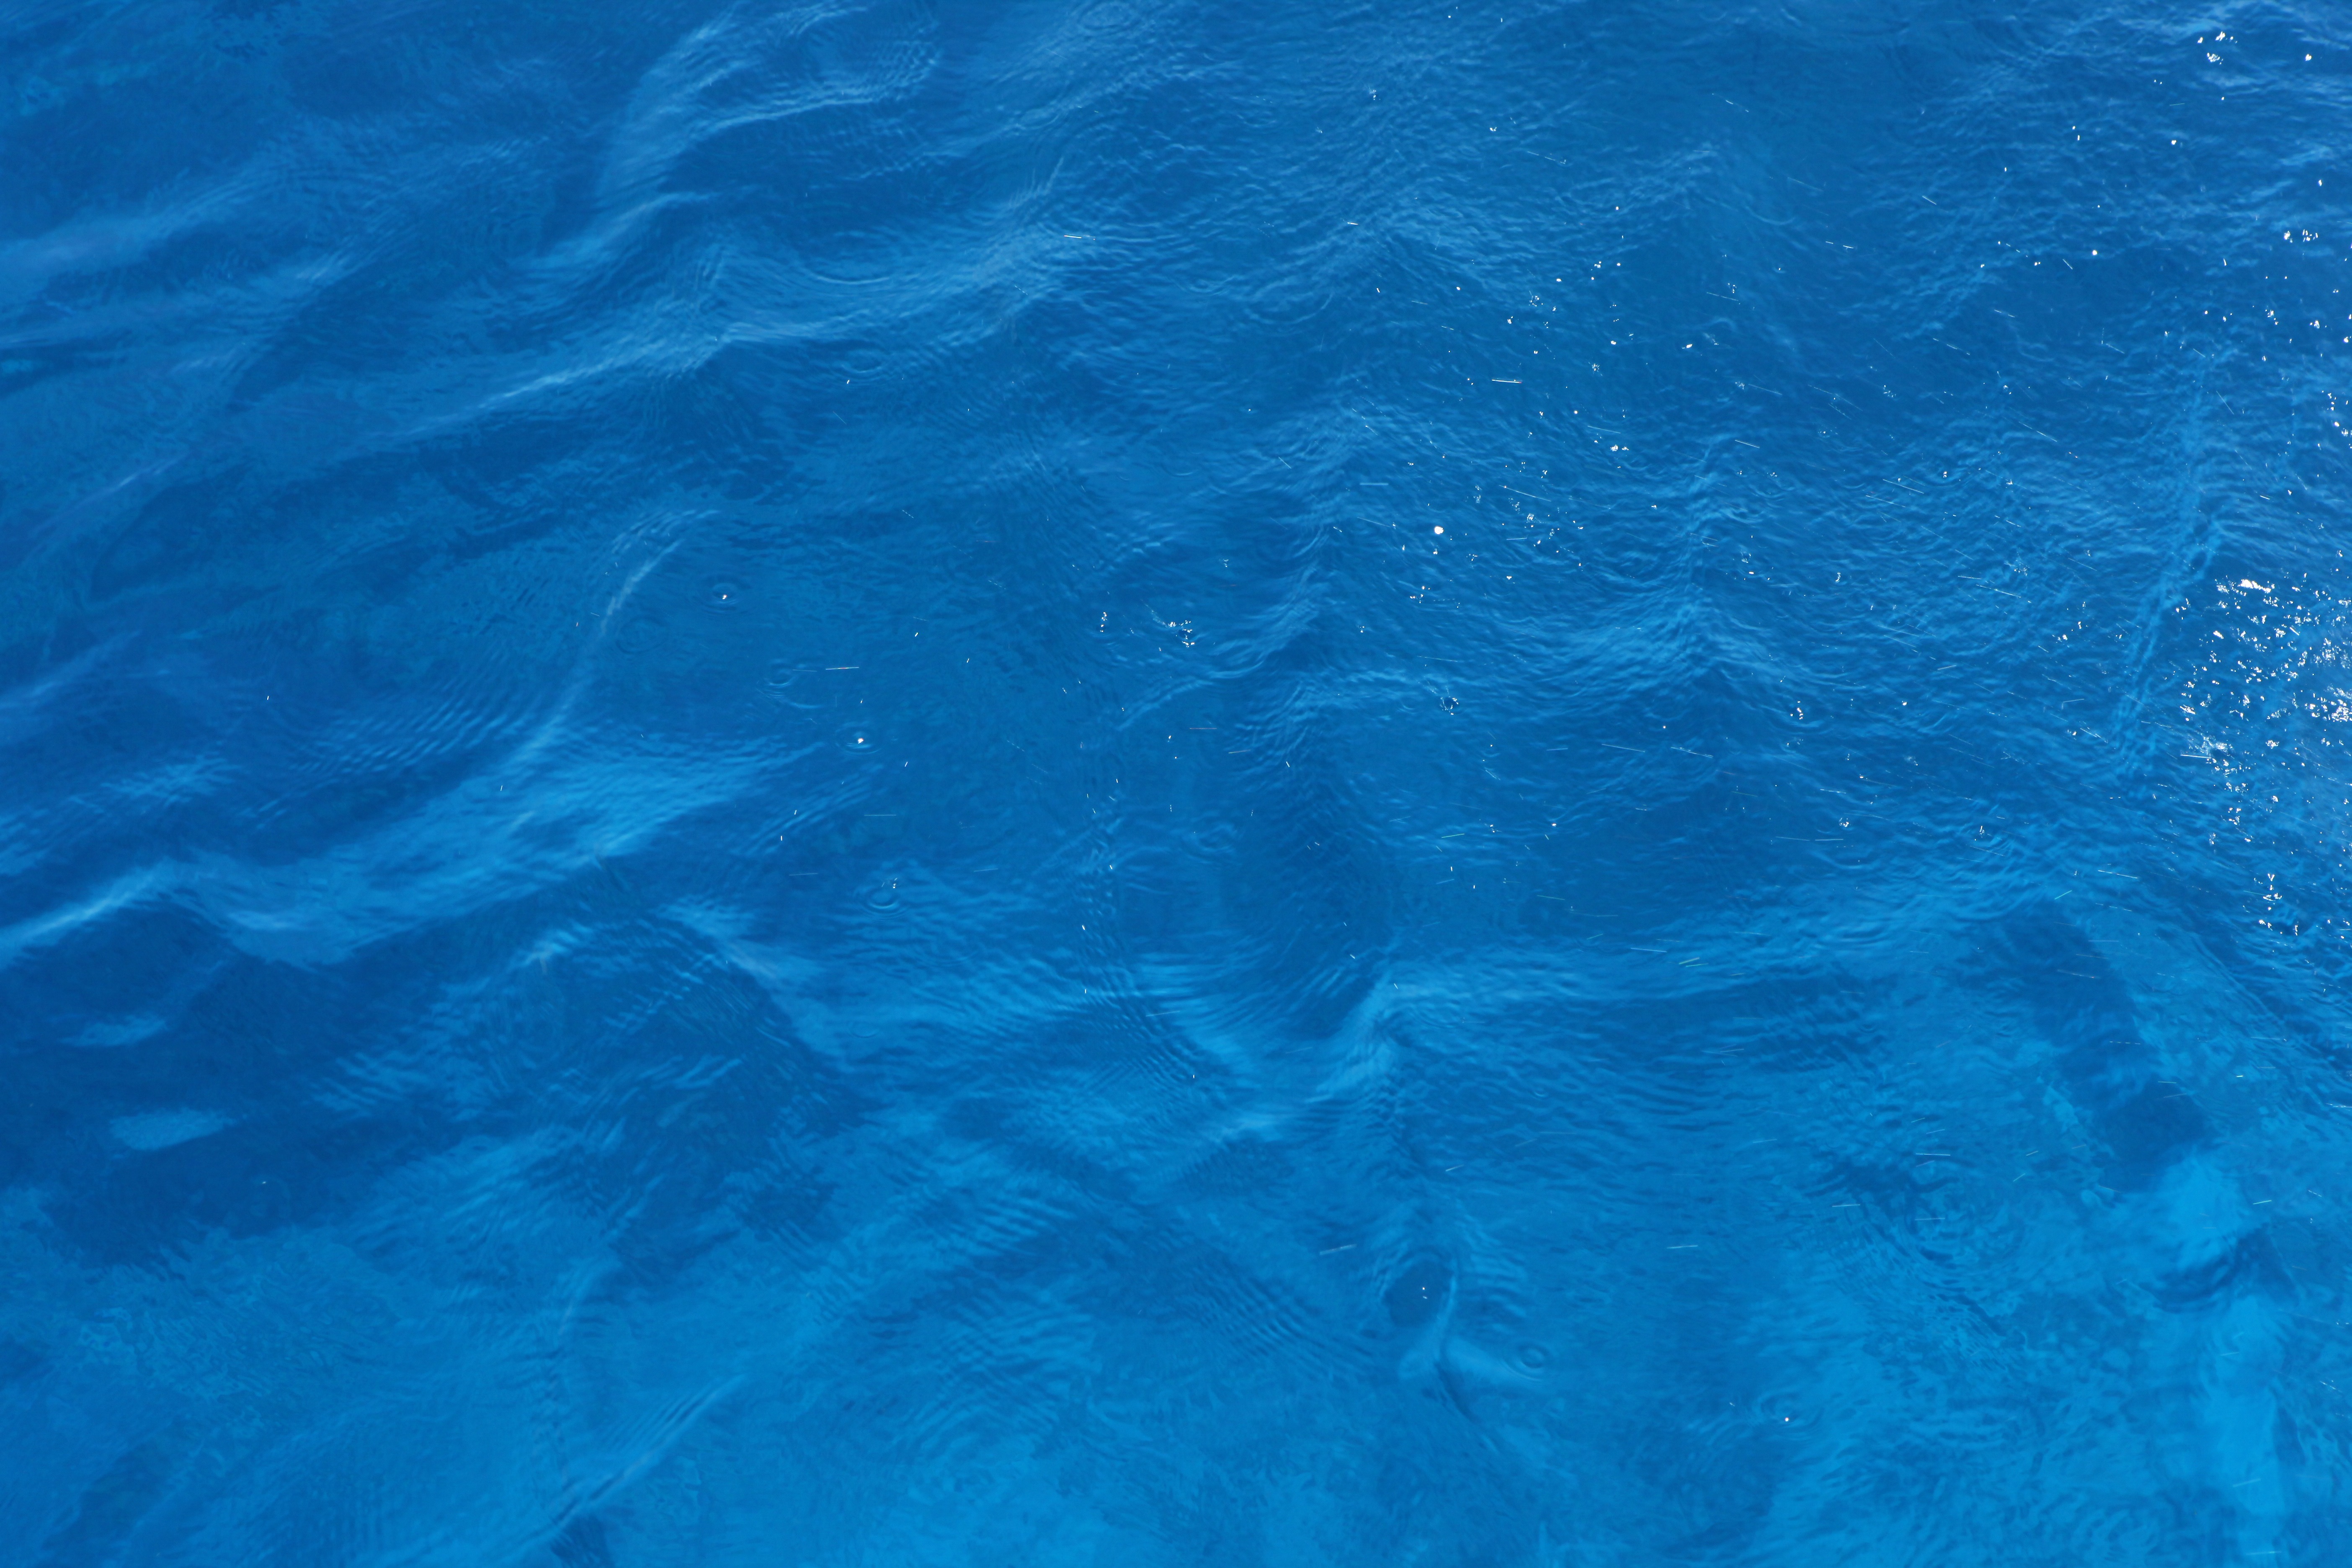
sea, ocean, wave, underwater, reflection, blue, wind wave